M-209 (Michigan highway)

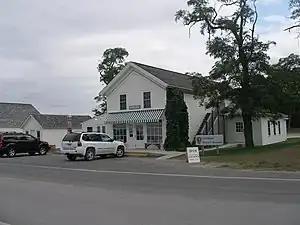
The restored Glen Haven General Store

Sleeping Bear Dunes National Lakeshore is a United States National Lakeshore located on the "little finger" of the Lower Peninsula of Michigan in Leelanau and Benzie counties. The park covers a stretch of Lake Michigan's eastern coastline, as well as North and South Manitou islands. The park was authorized on October 21, 1970.